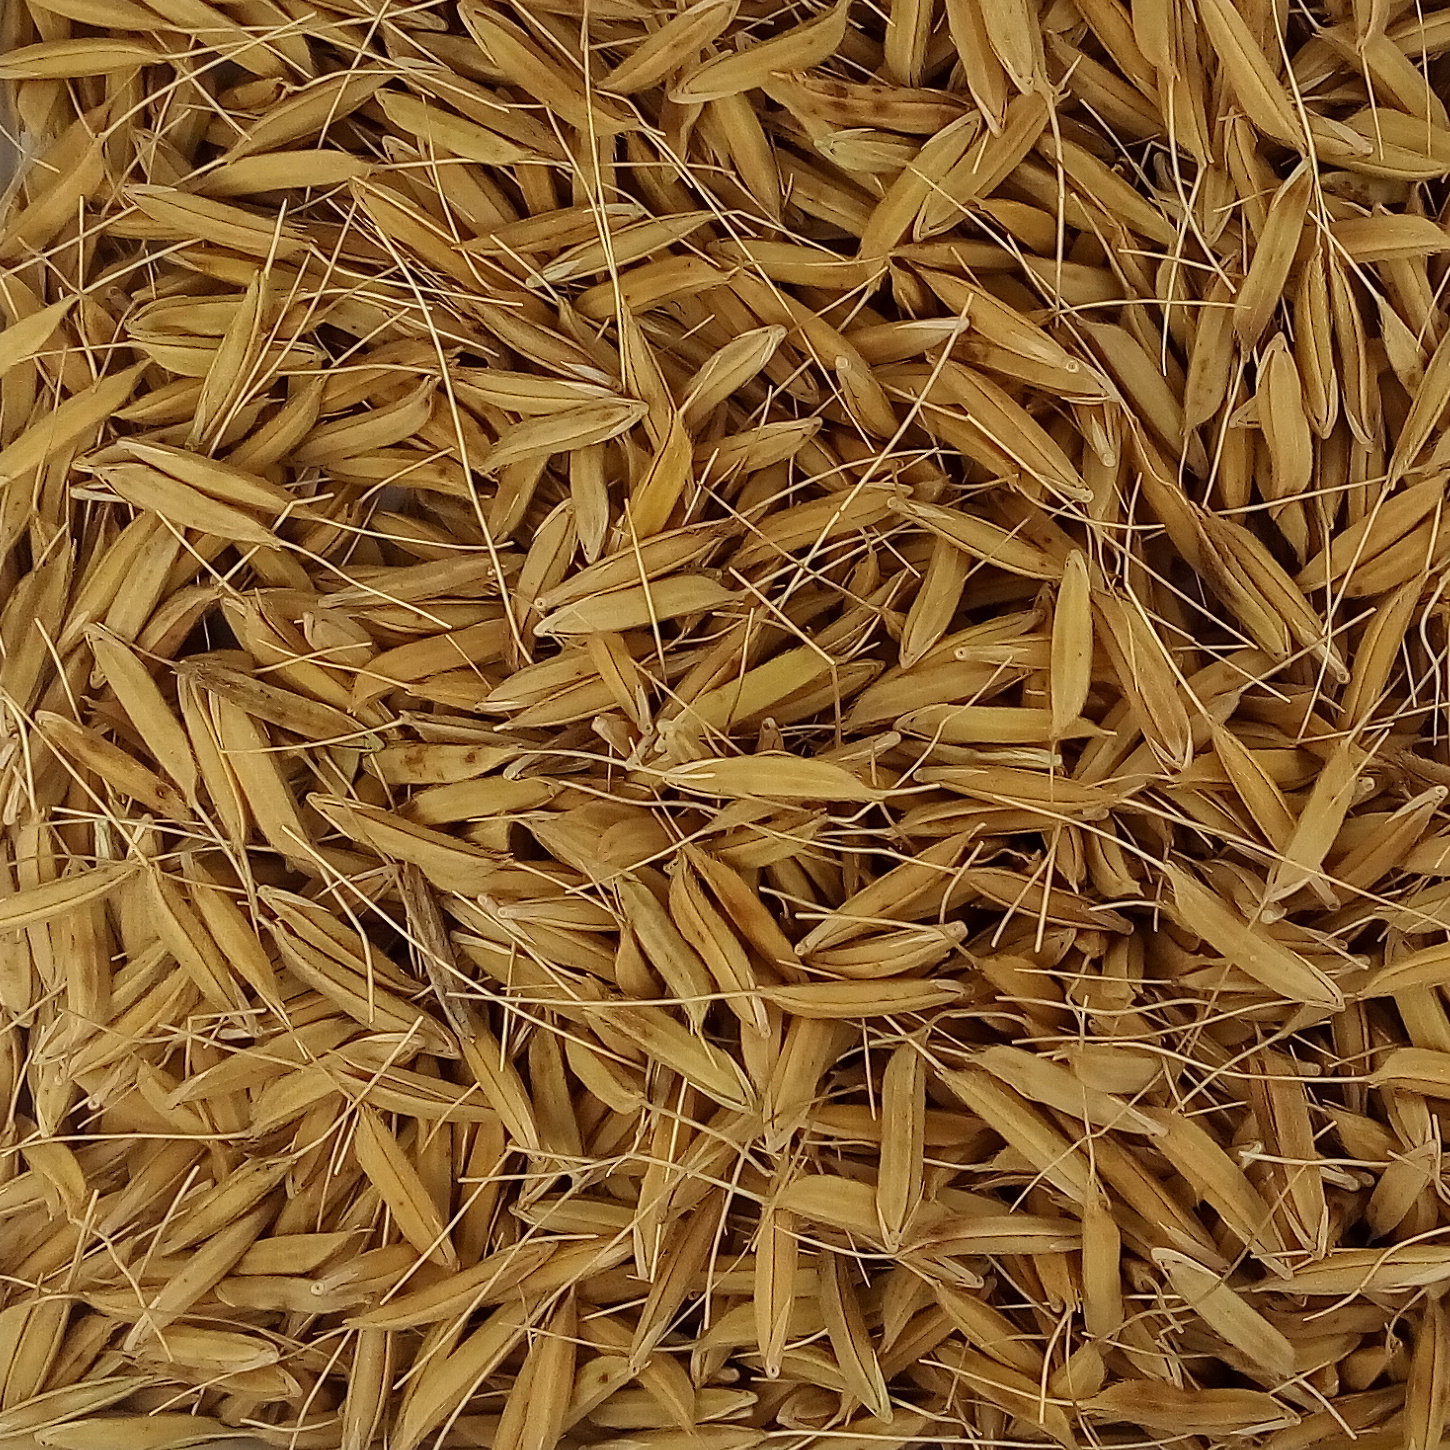
Rice seed variety: PB_6